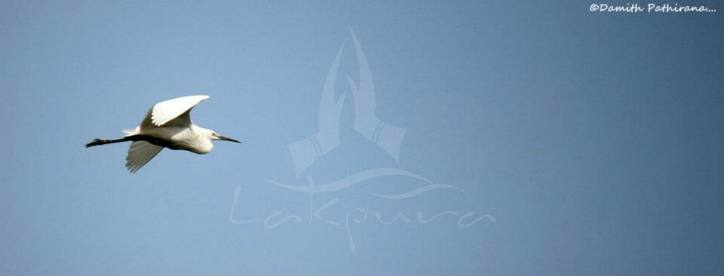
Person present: No